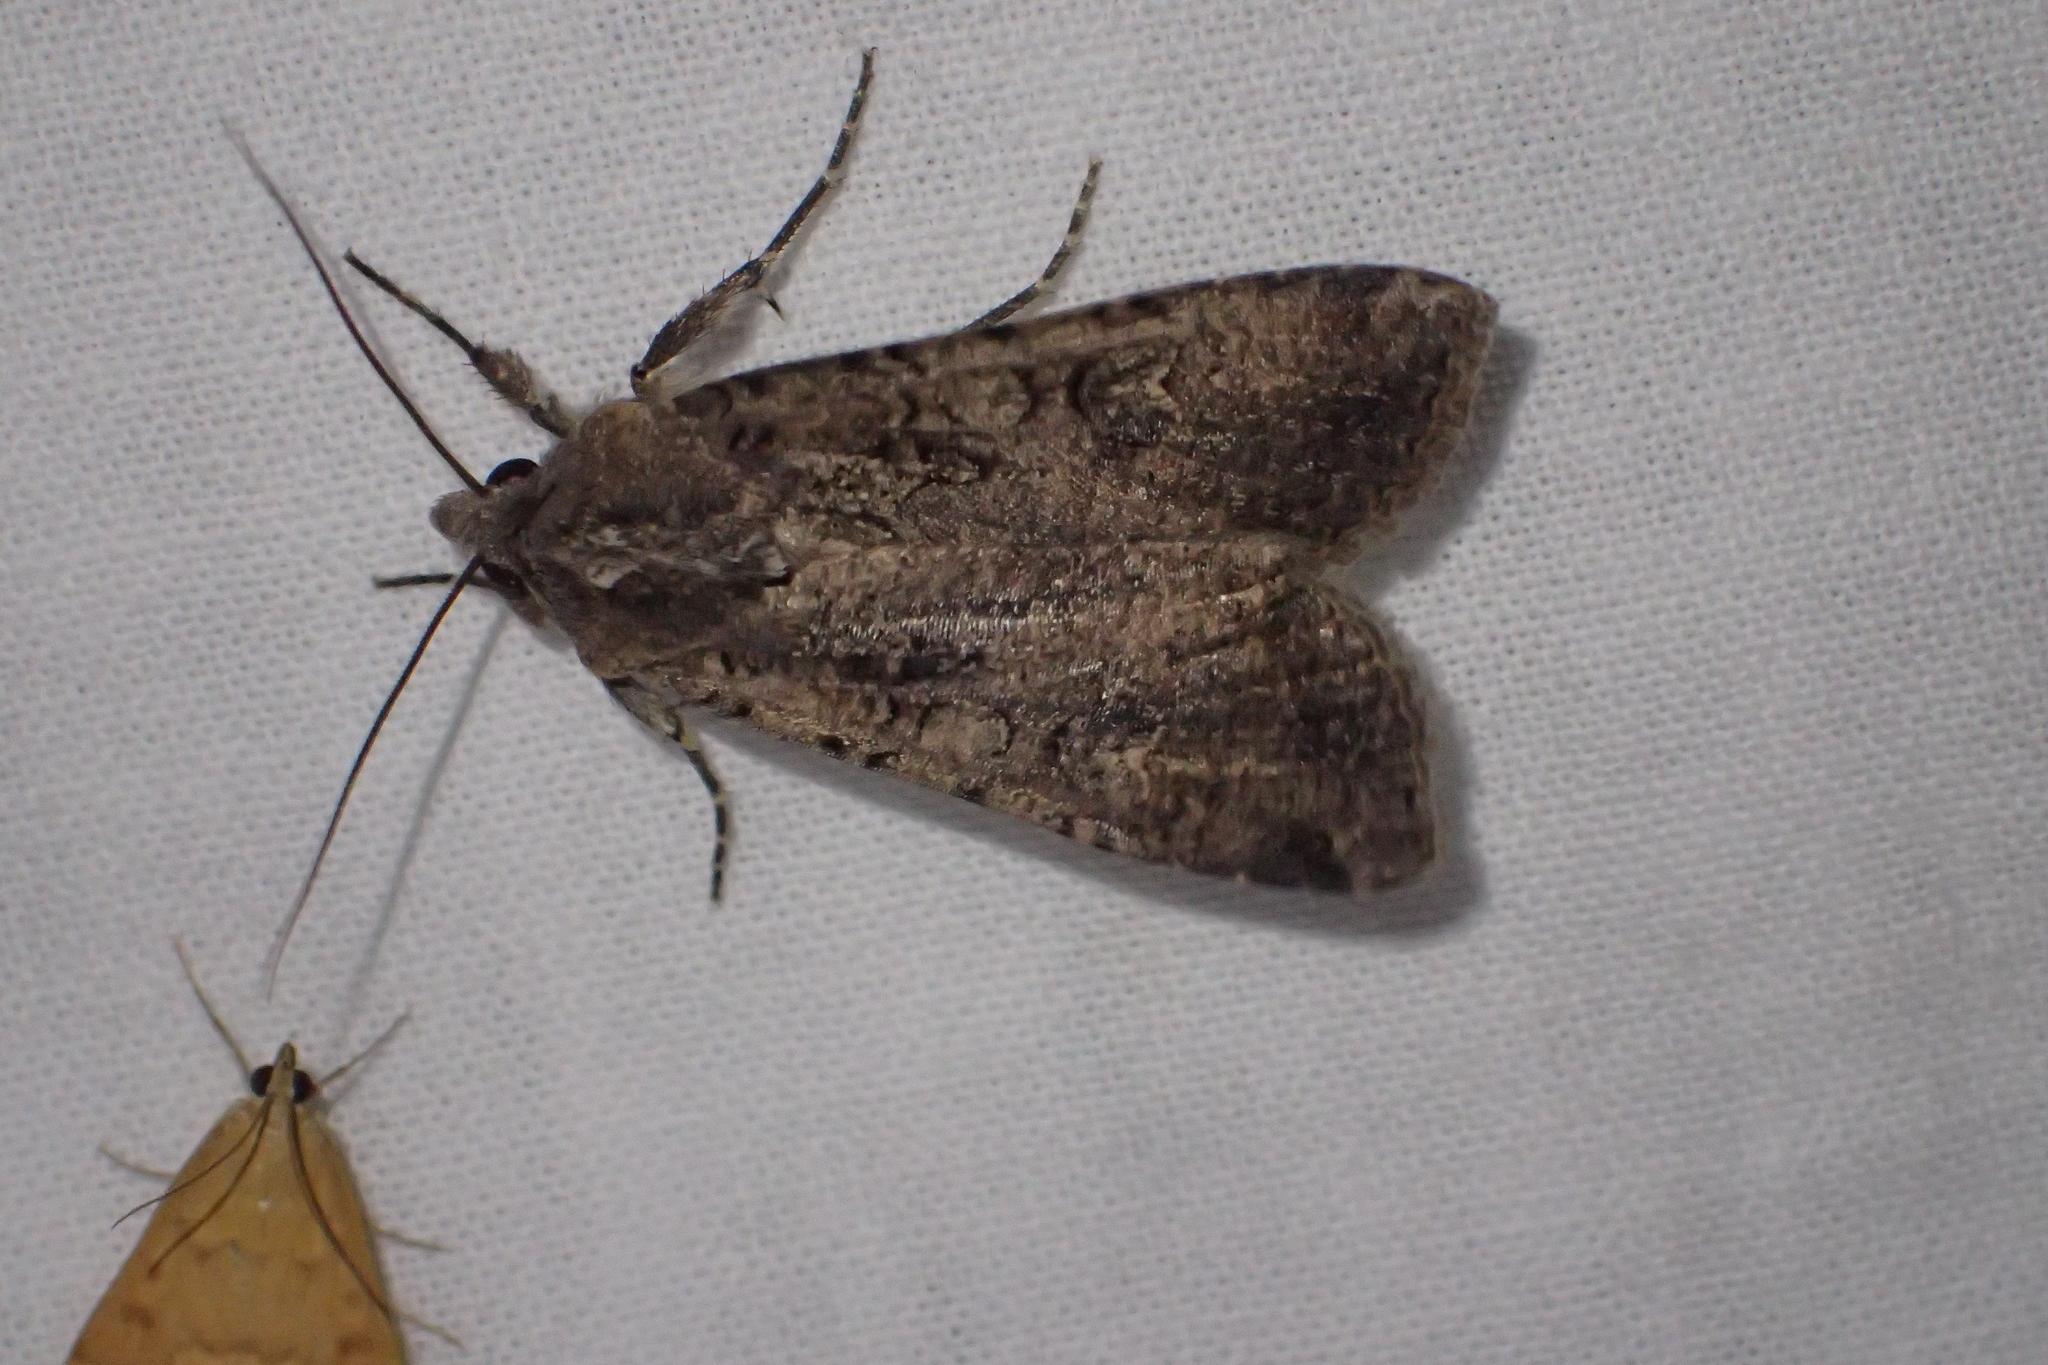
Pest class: cutworms